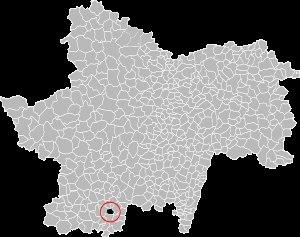
Les houillères de La Chapelle-sous-Dun sont des mines de charbon exploitées entre le XVIIIᵉ siècle et 1960 sur le territoire de la commune de La Chapelle-sous-Dun, dans le sud de la Saône-et-Loire en région Bourgogne-Franche-Comté.